Hanson (band)

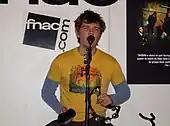
Zac Hanson

Zachary Walker Hanson was born on , in Arlington, Virginia, but raised in Tulsa, Oklahoma. He is the youngest of the three brothers in Hanson, and was six when the band started in 1992. He plays drums, percussion, piano, guitar and also sings backup and lead vocals in the band. Zac, at age 12 years and 126 days, is the seventh-youngest Grammy nominee of all time. He holds the title of youngest songwriter nominated for a Grammy Award (same year). Zac married Kate Tucker on June 3, 2006. They have five children. On October 2, 2019, Zac was involved in a motorcycle accident in Tulsa, Oklahoma, which resulted in five broken bones: three broken ribs, a broken clavicle, and a cracked scapula. Zac and his family are also gamers, and currently run a gaming channel on YouTube named "Zaccidental Gamer", where they play such games as "Minecraft Dungeons", "Halo Infinite", and more. In February 2023, Zac was ordained as a deacon in the Eastern Orthodox Church.